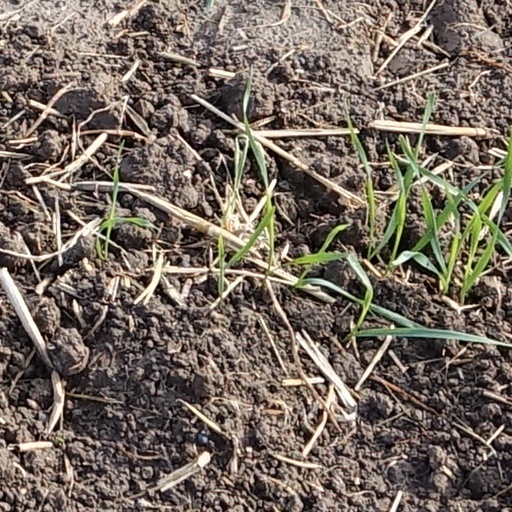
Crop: wheat